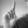
ASL letter: L